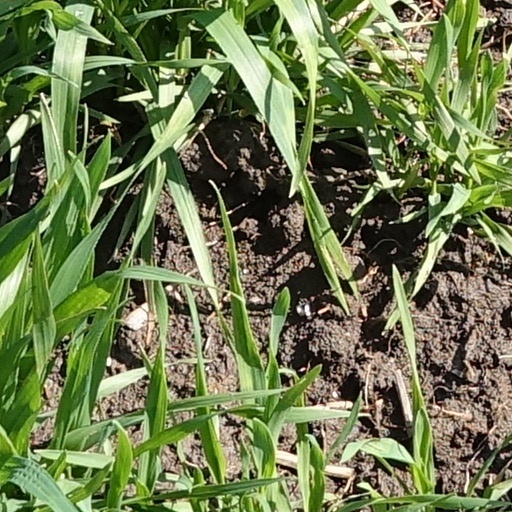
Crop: wheat